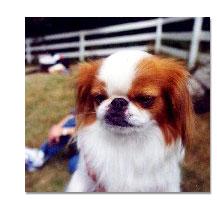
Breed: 249-n000106-Japanese_spaniel